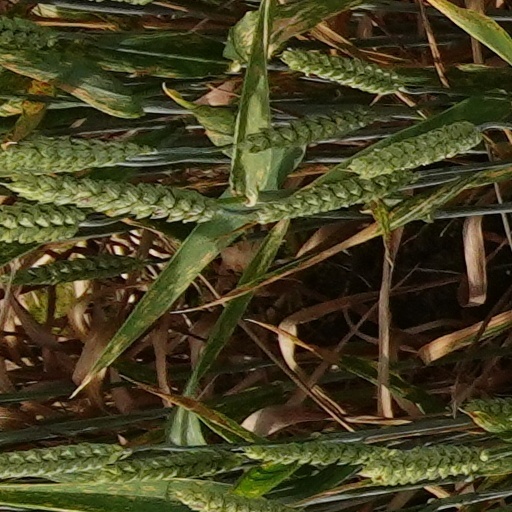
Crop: wheat